Second Peace of Thorn (1466)

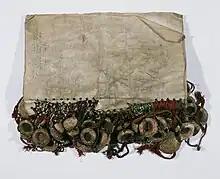
Peace treaty

In the treaty, the Teutonic Order renounced any claims to the territories of Gdańsk/Eastern Pomerania and Chełmno Land, which were integrated with Poland, and the region of Elbing (Elbląg) and Marienburg (Malbork), and the Bishopric of Warmia, which were also recognized as part of Poland. The eastern part remained with the Teutonic Order as a fief and protectorate of Poland, also considered an integral part of the "one and indivisible" Kingdom of Poland. The Roman Catholic Diocese of Chełmno became a suffragan of the Archdiocese of Gniezno.